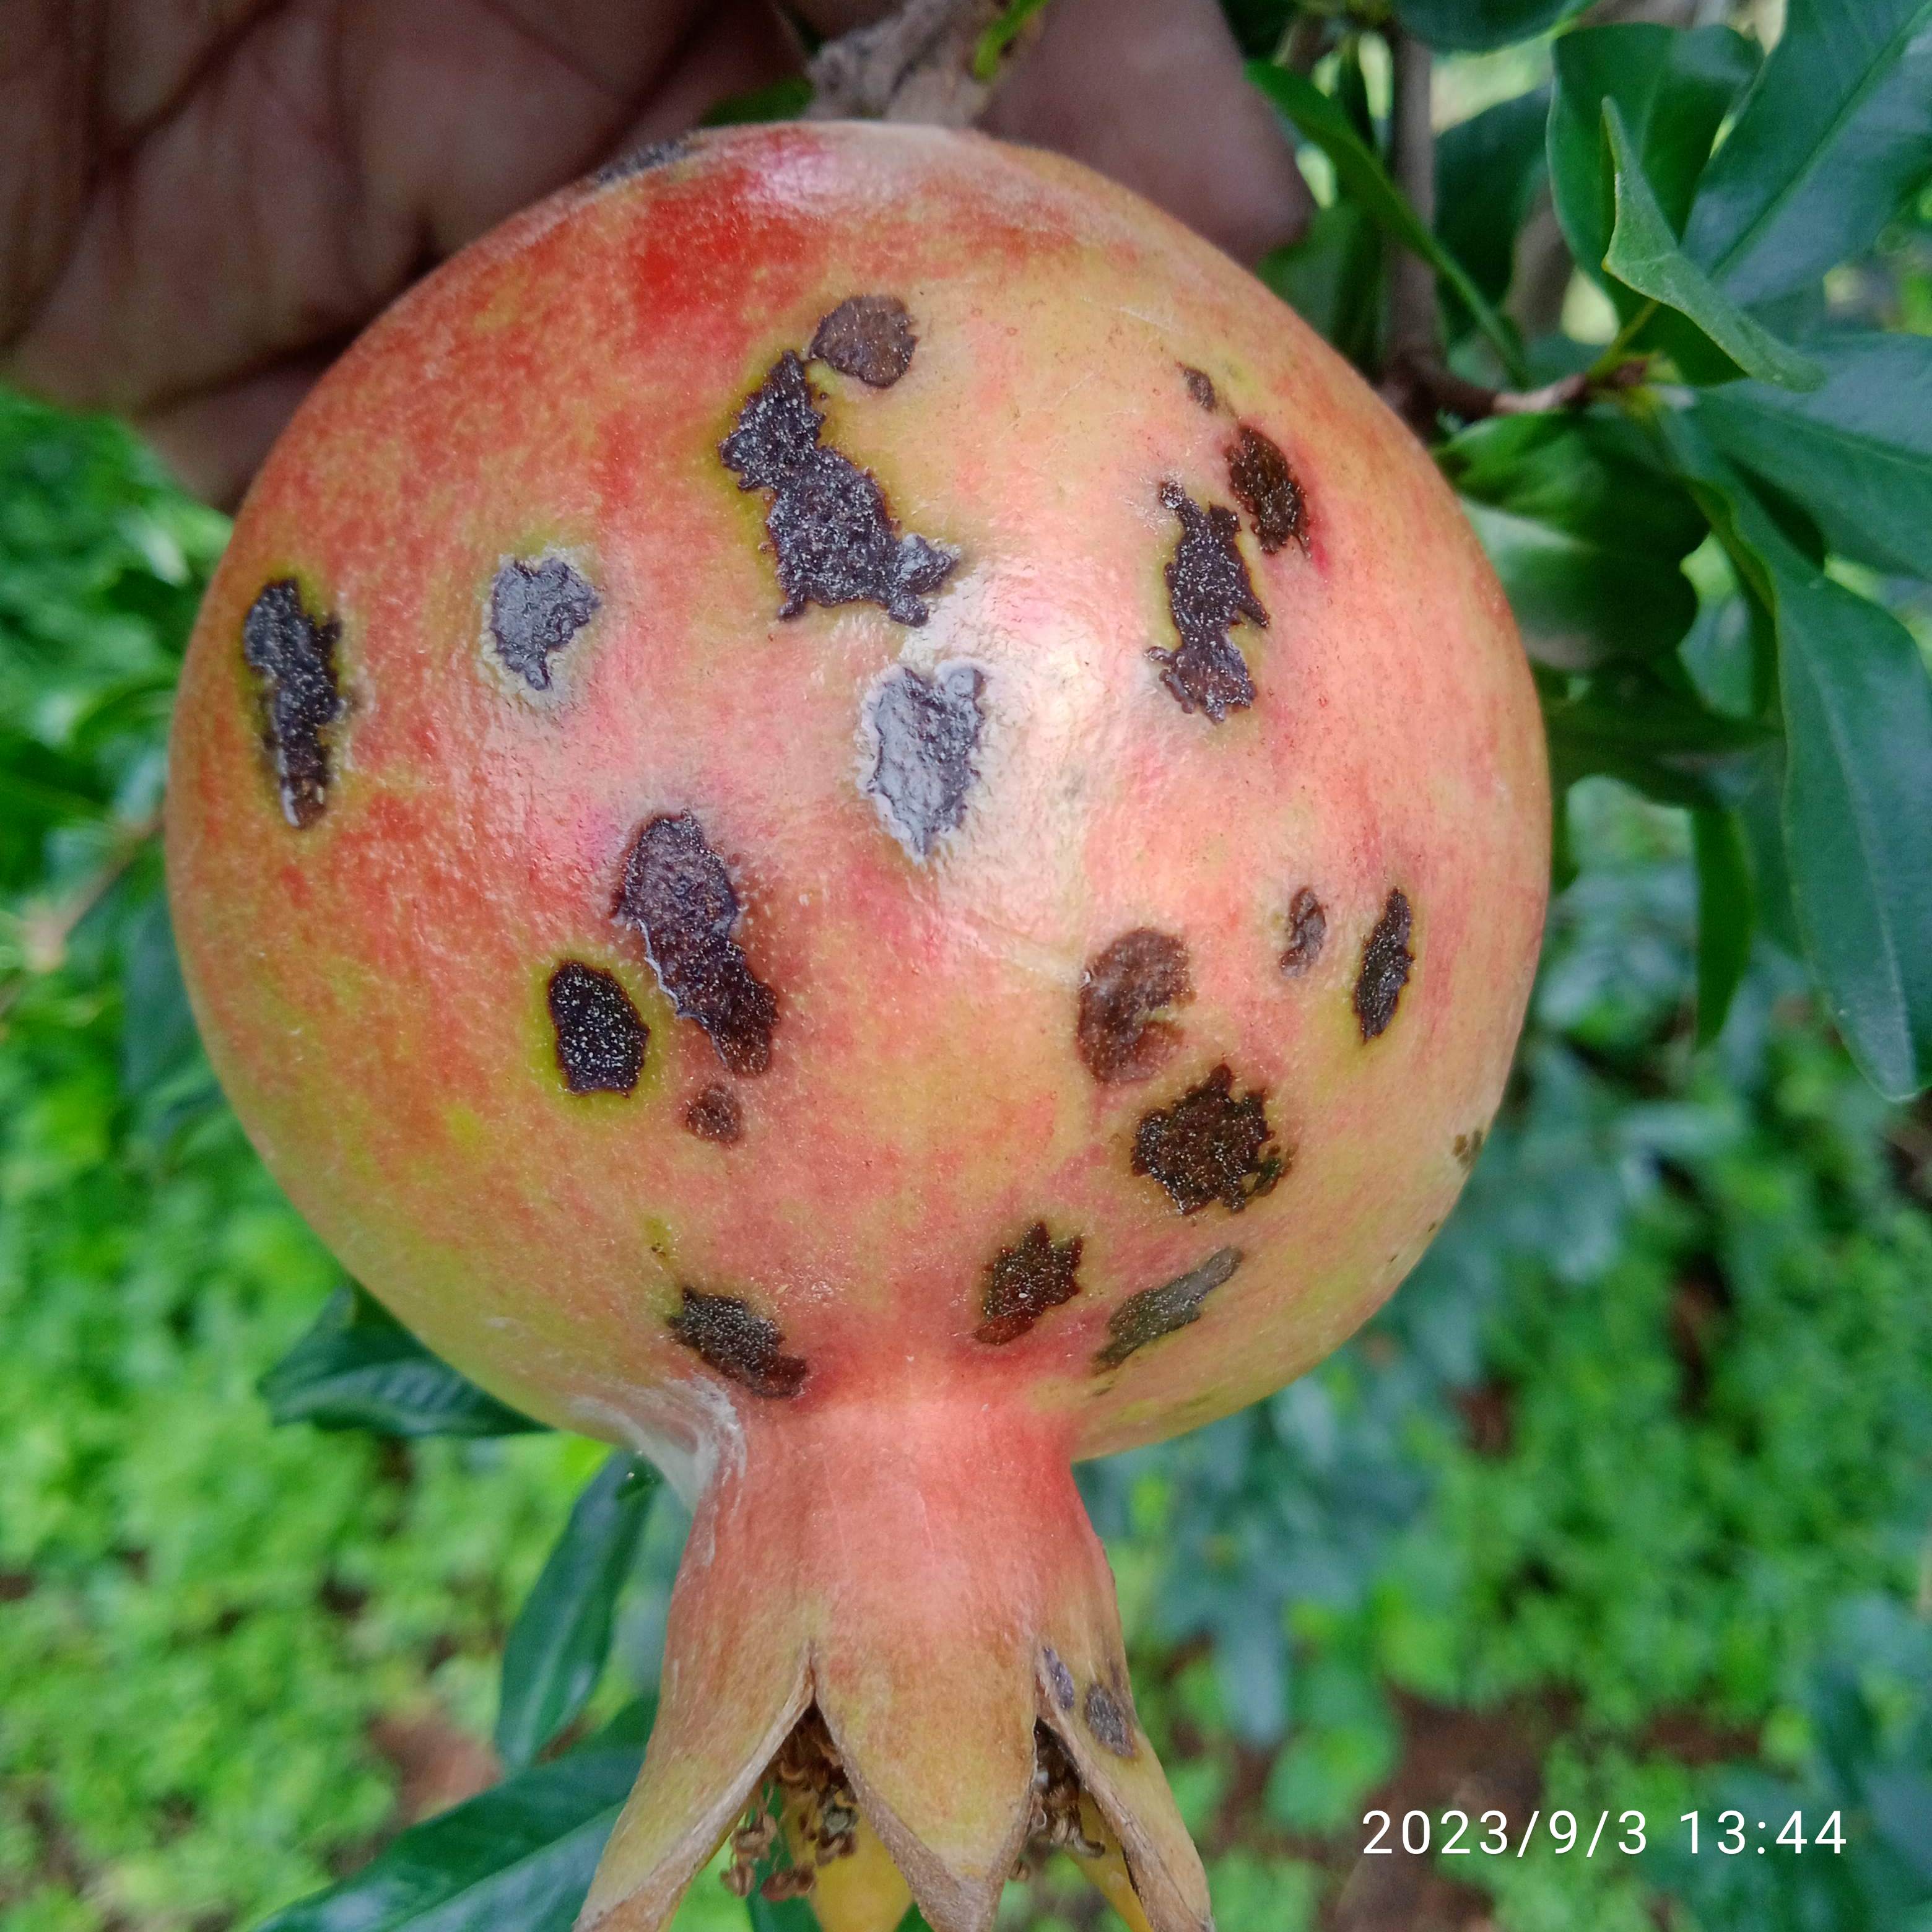
Label: Anthracnose